Bristol East (UK Parliament constituency)

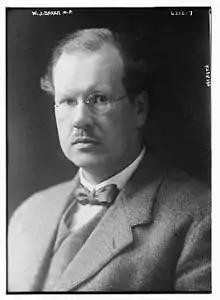
W.J. Baker

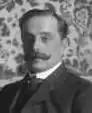
Hobhouse

Another General Election was required to take place before the end of 1915. The political parties had been making preparations for an election to take place and by July 1914, the following candidates had been selected;